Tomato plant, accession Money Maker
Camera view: horizontal (90 deg, fisheye); turntable rotation: 30 degrees
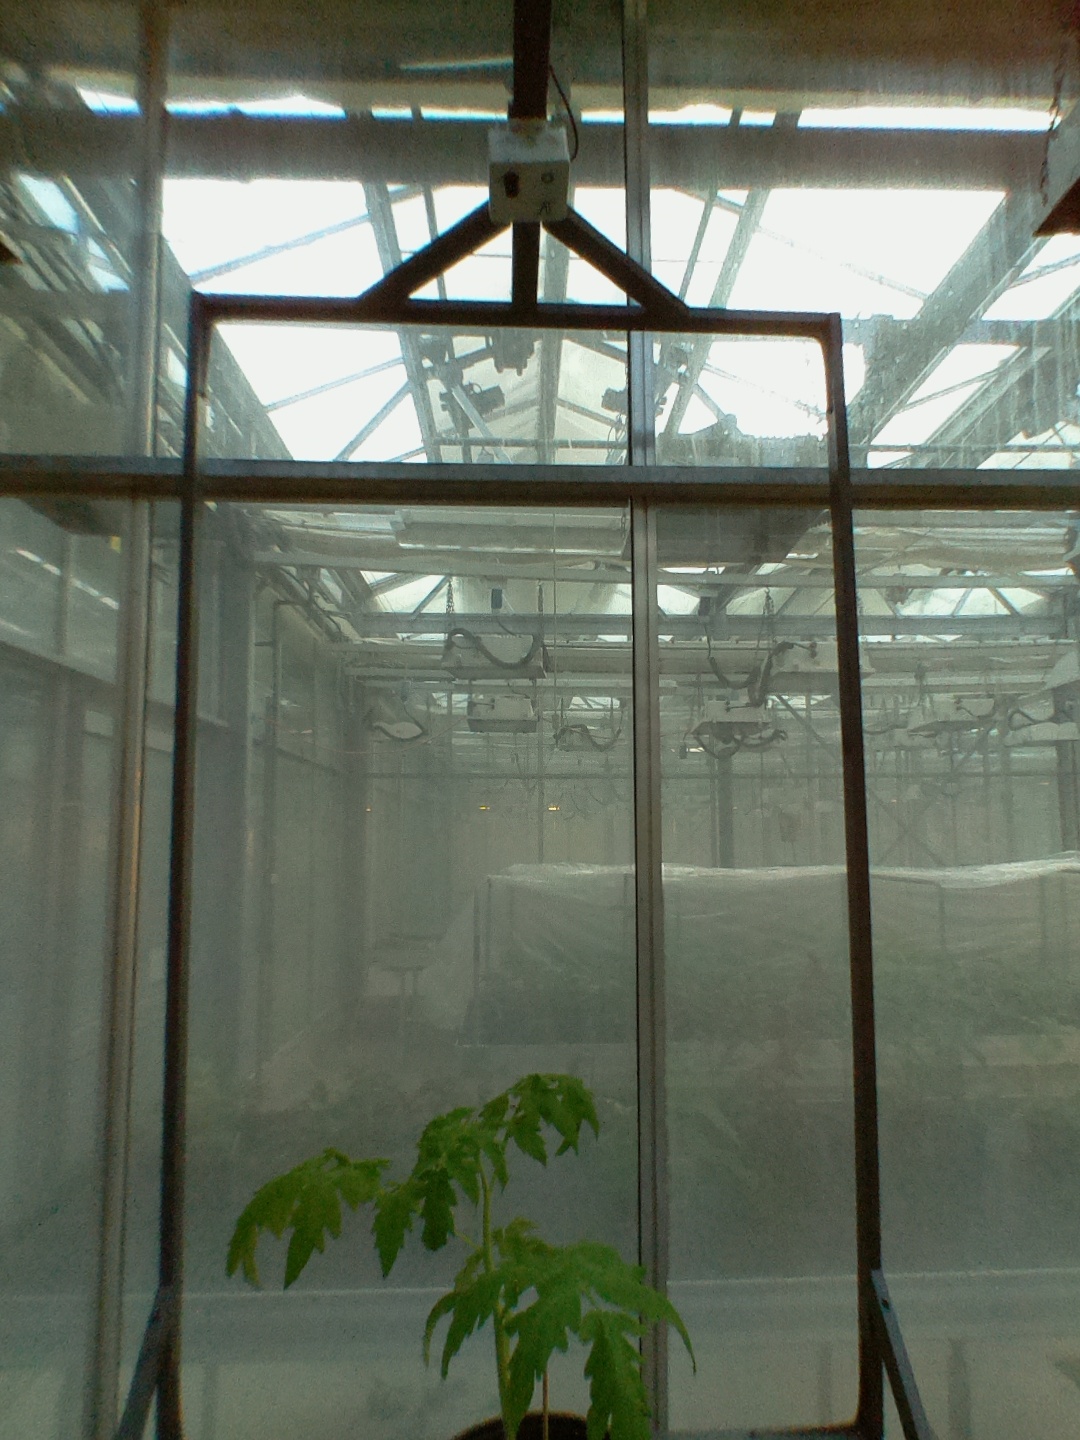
BBCH growth stage 13: 6 of true leaves visible